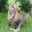
Label: lion